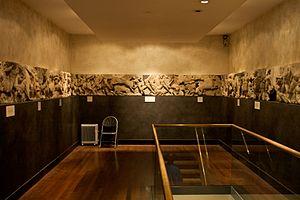
La frise de Bassæ est un bas relief de marbre sculpté sur 23 panneaux de 31 m de long et 61 cm de haut. La frise décorait l'intérieur de la cella du Temple d'Apollon à Bassæ.